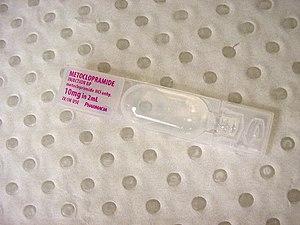
Le métoclopramide est un neuroleptique antiémétique antagoniste de la dopamine, de la famille des benzamides couramment utilisé en médecine humaine et vétérinaire. Il est aussi utilisé pour stimuler la motilité intestinale en cas de gastroparésie. Il possède une petite action anti-reflux gastro-œsophagien.